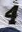
Number: 4